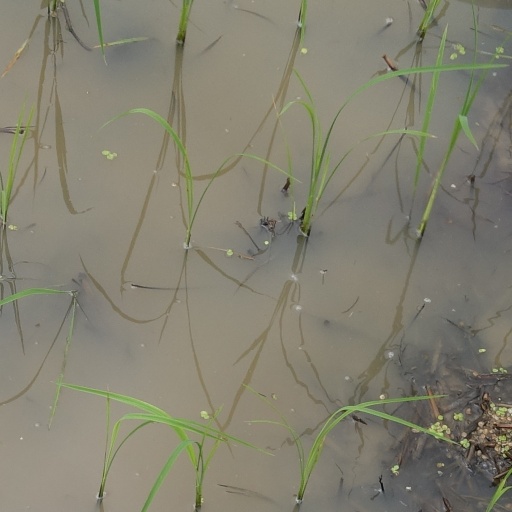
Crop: rice